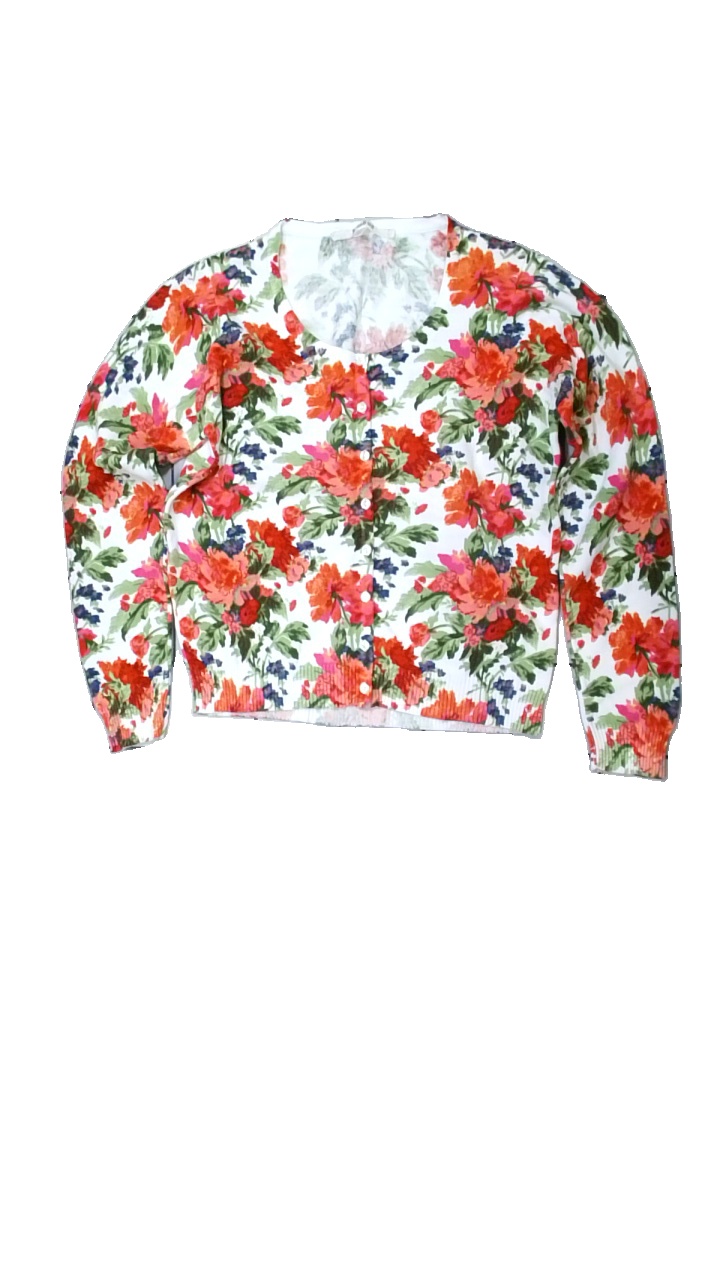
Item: Cardigan (Ladies)
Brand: Rosebud
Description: blommig kofta med knappar
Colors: White, Red, Green, Multicolor
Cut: Regular
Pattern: Floral print
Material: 100% cotton
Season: All
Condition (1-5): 5
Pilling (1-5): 5
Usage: Reuse
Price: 50-100